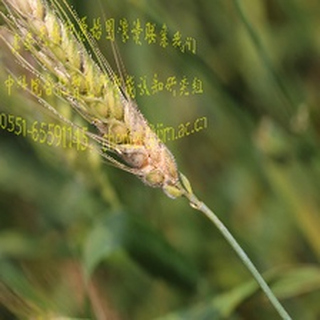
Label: wheat_fusarium_head_blight